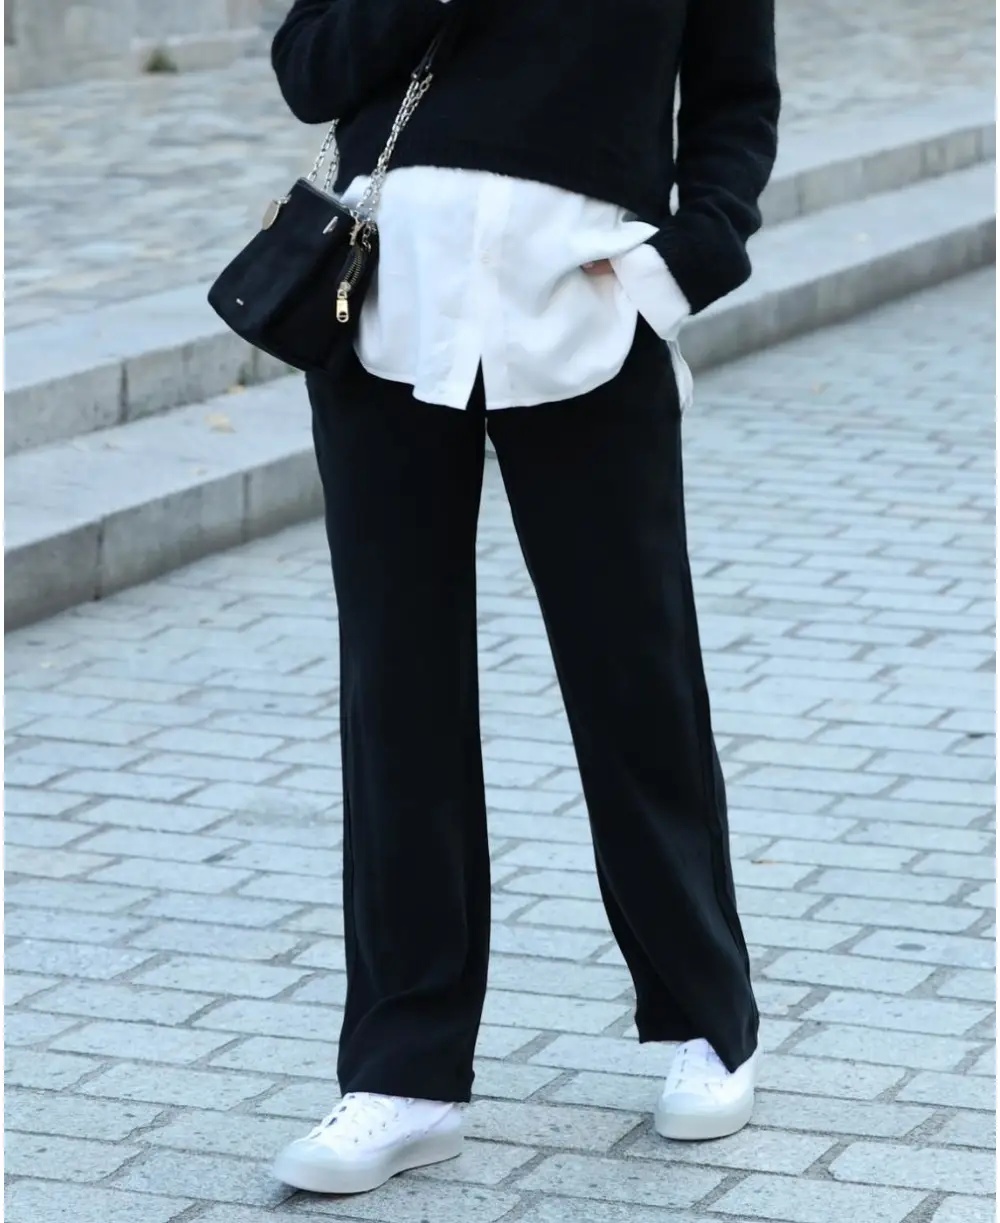
Wide leg pants Betty black
Betty is a wide-leg pant designed for moms-to-be . Slightly grainy on the outside and ultra soft on the inside, the Cupro fabric provides maximum comfort and fluidity. It has a zip closure, 2 front pockets, a matching belt and adjustable and removable straps crossed in the back. We have designed these pants to adapt to the evolution of your body of future and young mother thanks to our Chameleon system . An innovative set of invisible elastics integrated in the waistband and on the sides. No more difficulties to tie your laces or the feeling of being too tight, these pants have been designed to be used during and after pregnancy. Made with Cupro , an ecological artificial fiber, and certified OEKO-TEX 100, Betty is an eco-responsible maternity pant . For even more support we recommend the seamless maternity belt Belt which can be integrated into the pants thanks to the snap buttons of the chameleon belt. The Betty maternity pants will go very well with a Cache Coeur maternity t-shirt .
Brand: Cache Cœur
Category: Apparel & Accessories > Clothing > Maternity Clothing > Maternity Pants > Trousers